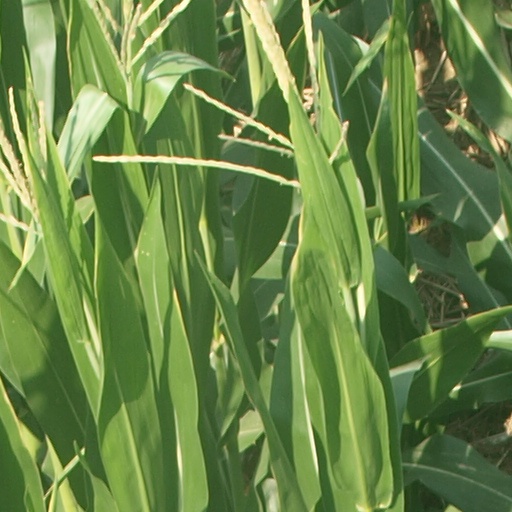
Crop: maize; corn